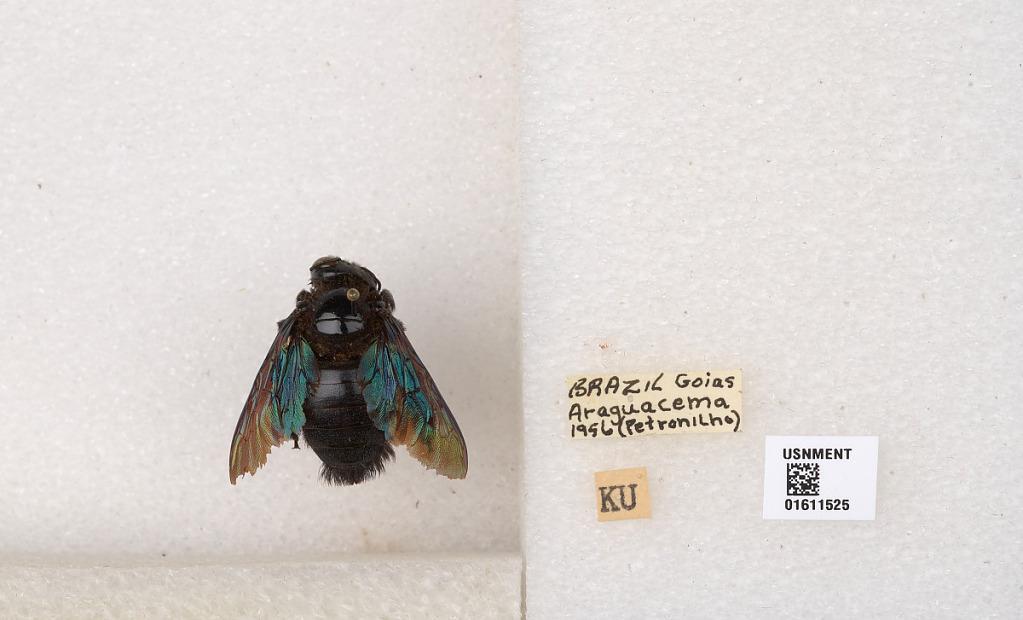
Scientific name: Xylocopa
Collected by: F. Walz
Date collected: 1956-1-1
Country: Brazil
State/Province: Tocantins
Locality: Goias, Araguacema